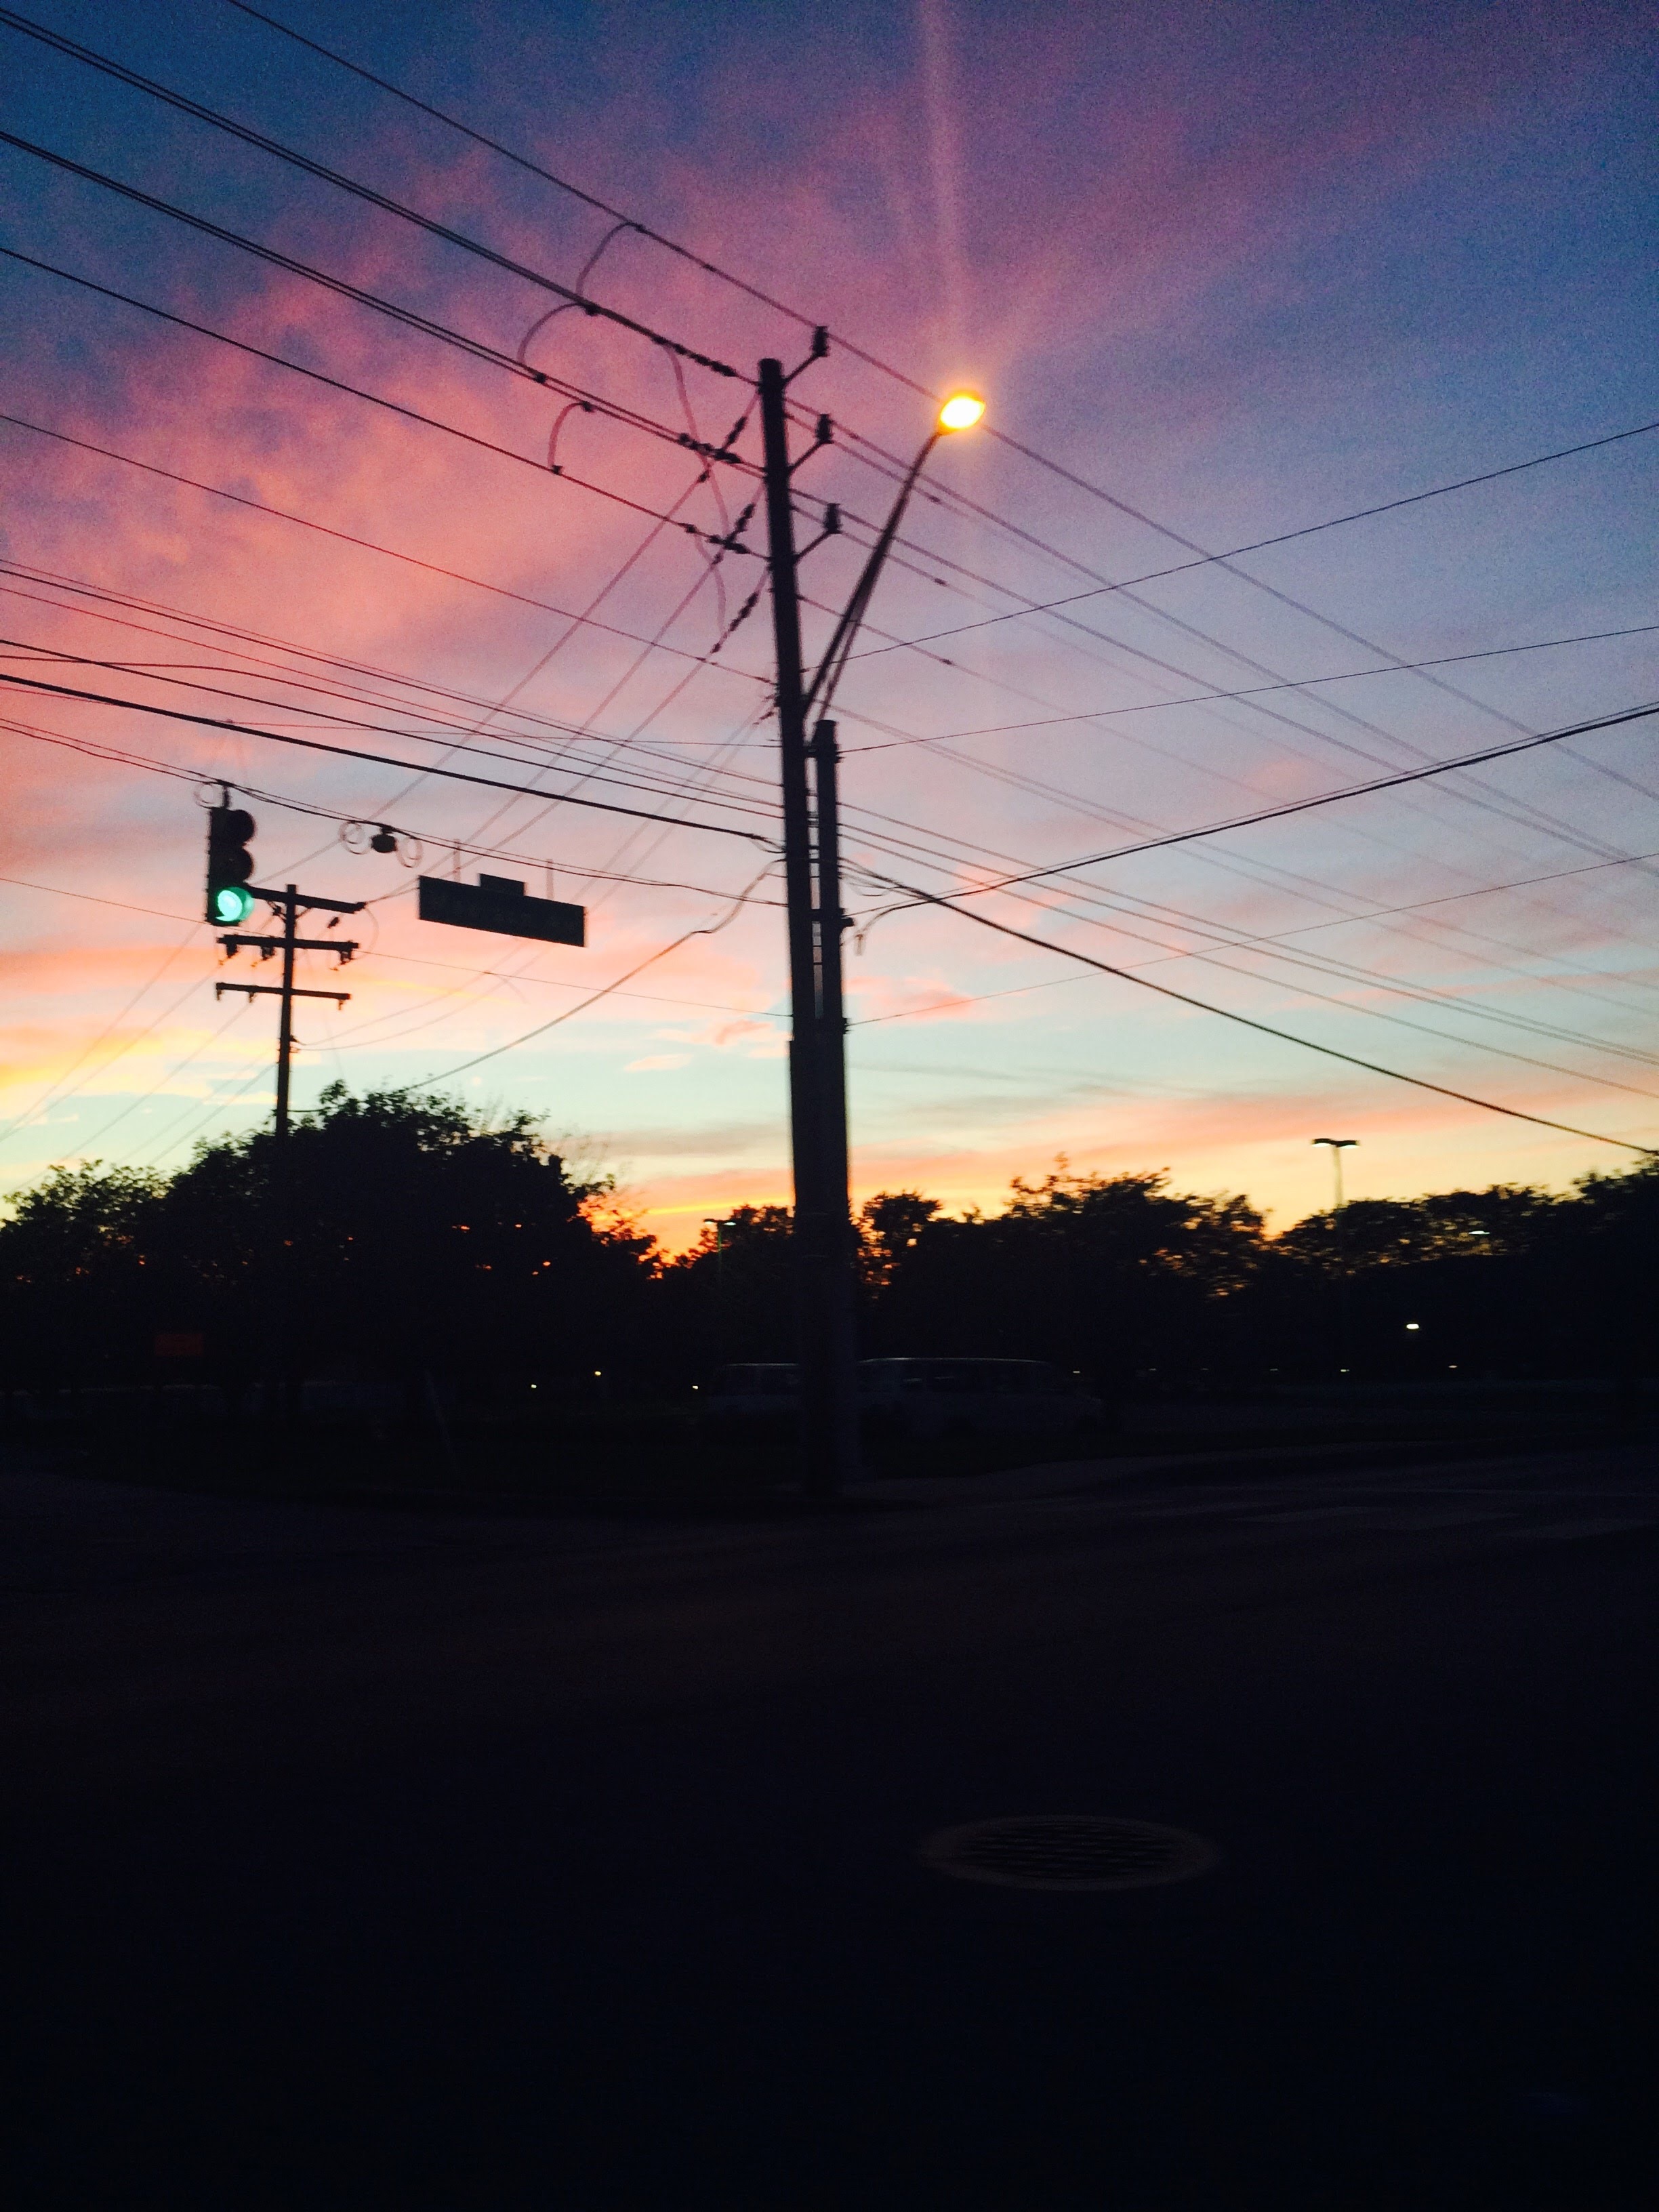
light, cloud, sky, sun, sunrise, sunset, sunlight, morning, dawn, dusk, evening, line, street light, lighting, shape, afterglow